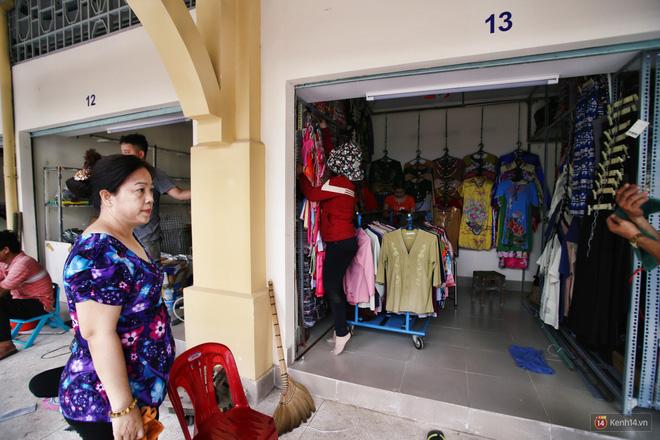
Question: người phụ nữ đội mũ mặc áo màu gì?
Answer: người phụ nữ đội mũ mặc áo màu đỏ